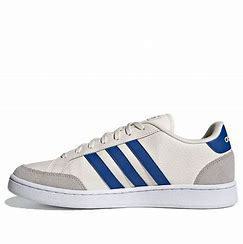
Brand: adidas
Model: NEO Grand Court Skate